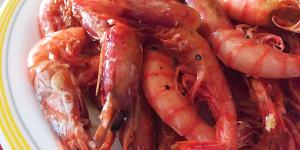
gambas a la sal en sarten